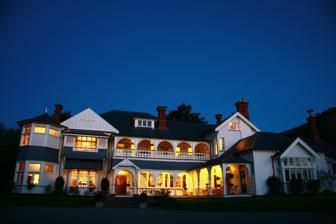
Building: Otahuna
Country: New Zealand
Year built: 1895
Night shot of Otahuna in 2007 Otahuna Lodge is the former homestead of the lawyer, runholder , stock breeder, politician, horticulturist, philatelist and philanthropist Sir Heaton Rhodes (1861–1956). The grand country house is located near Tai Tapu on Banks Peninsula , New Zealand. The building, designed by Christchurch architect Frederick Strouts , was finished in 1895 and is registered with Heritage New Zealand (formerly the New Zealand Historic Places Trust) as a Category I heritage structure. When Strouts received the commission, he had just made Robert Ballantyne his junior partner and Cecil Wood had joined him for his articles. Strouts had previously received a number of commissions from the Rhodes family. Strouts and Ballantyne designed the entrance lodge for Otahuna in 1897. Strouts, born in 1834, had fully retired by 1905 and subsequent commissions by the Rhodes family went to Wood. At Otahuna, Wood designed a cottage in 1914 and a woolshed in 1927. After Rhodes' wife had died, Wood designed St Paul's Church—a small stone church in Tai Tapu—as a memorial to Lady Rhodes in 1929 (registered as Category I). In 1931, Wood designed the Tai Tapu library for Rhodes (registered as Category I). Beginning in 2007, the house was converted into luxury accommodation. Tatler has included it on its list of the 101 best hotels worldwide. After receiving damage in the February 2011 Christchurch earthquake , the newly restored building opened again in August 2011. References